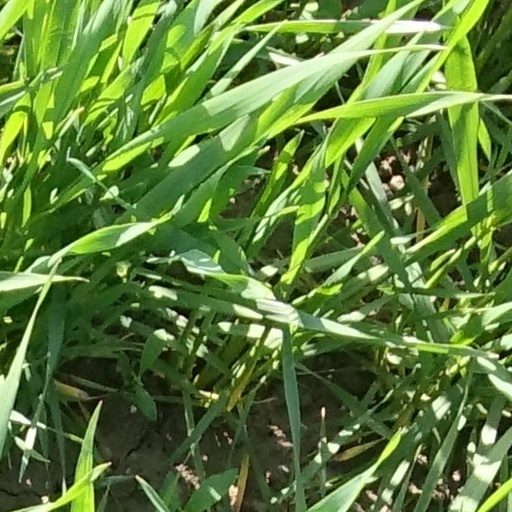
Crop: wheat